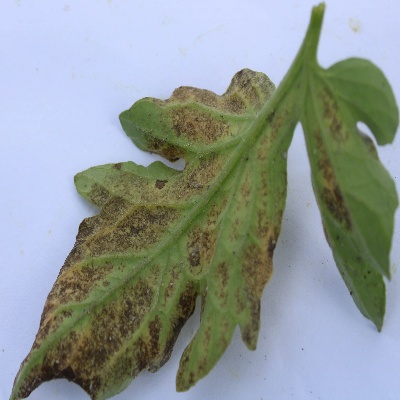
Crop: Tomato
Condition: septoria leaf spot